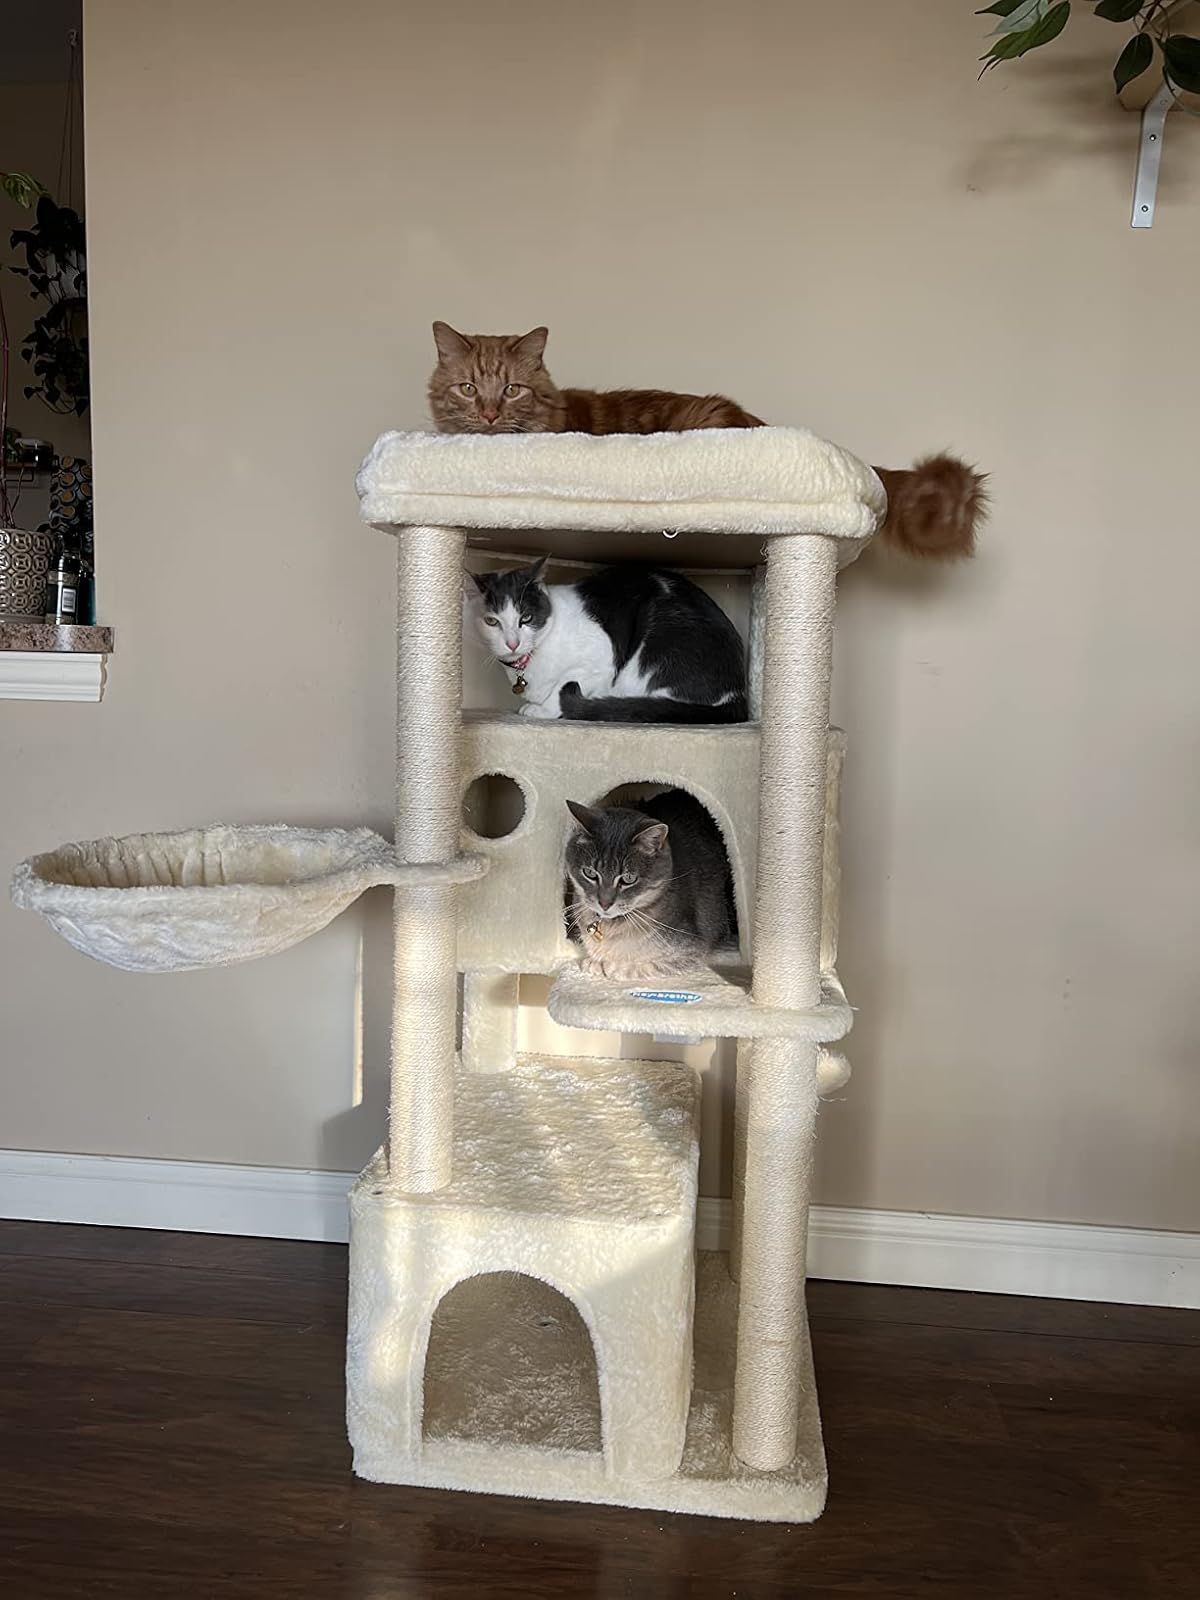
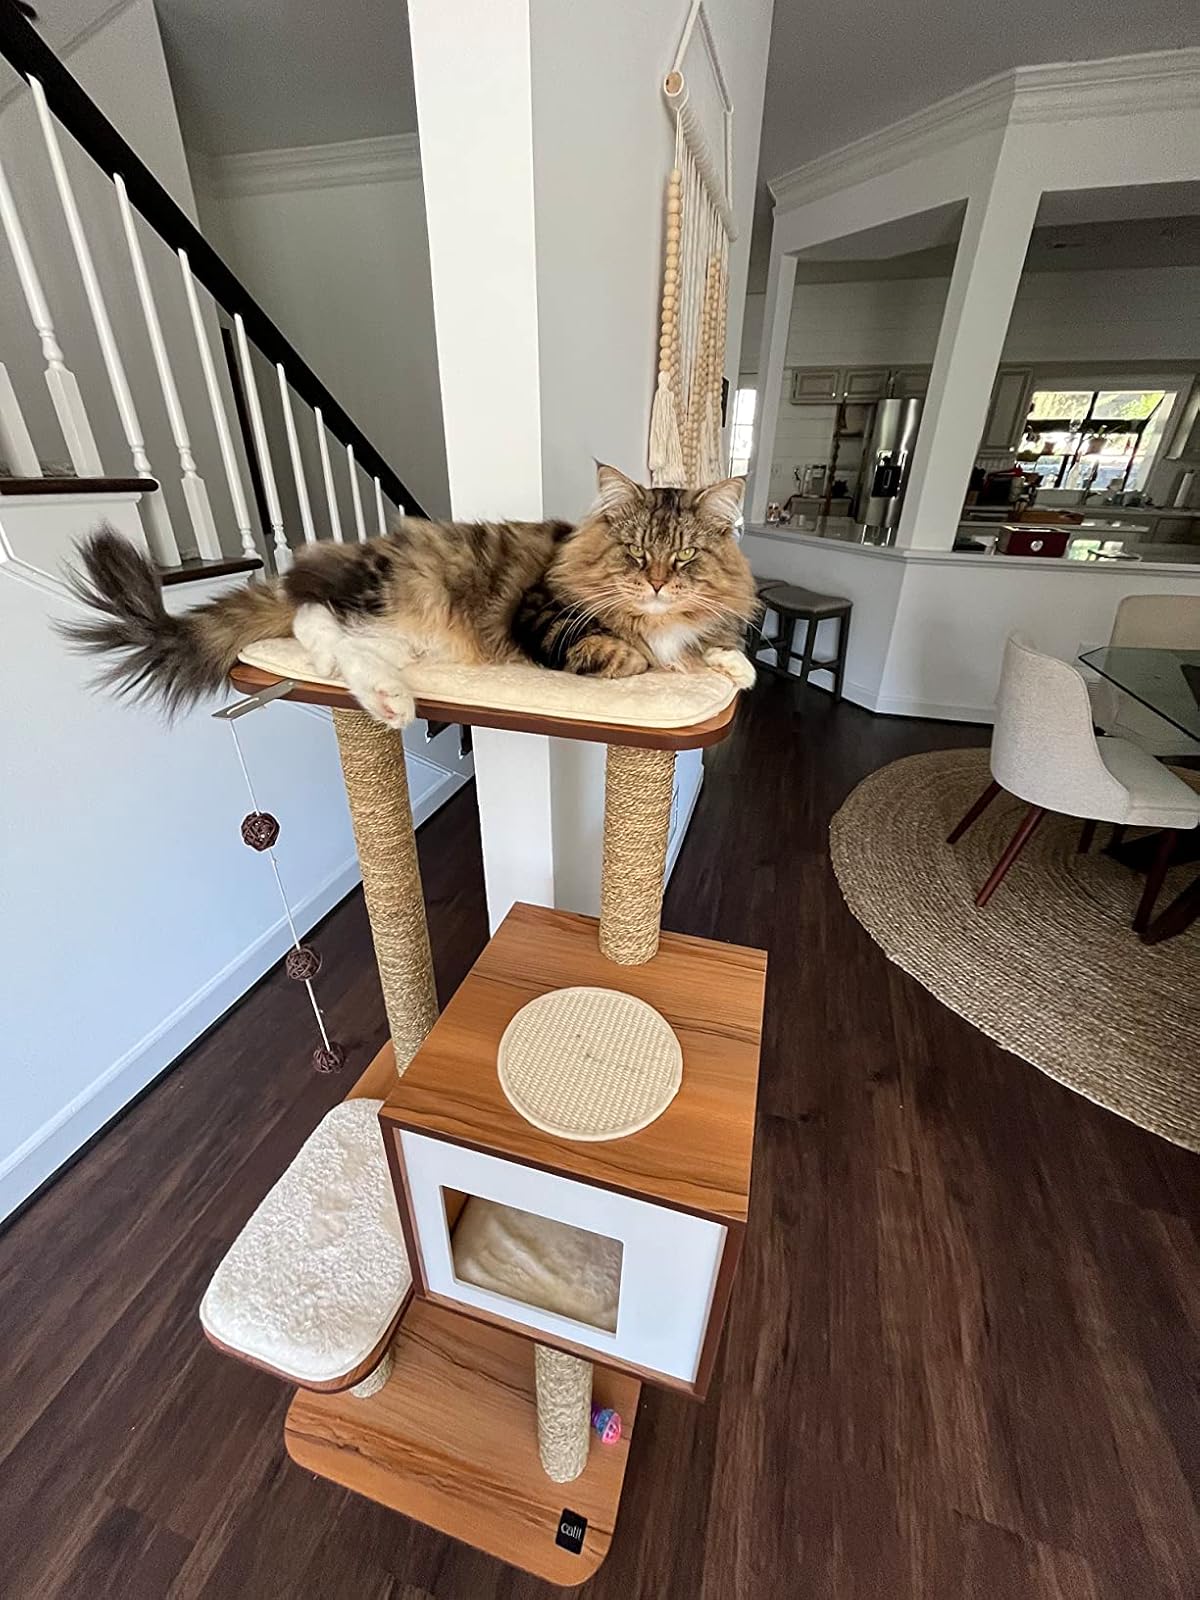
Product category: items_cat tree
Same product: no